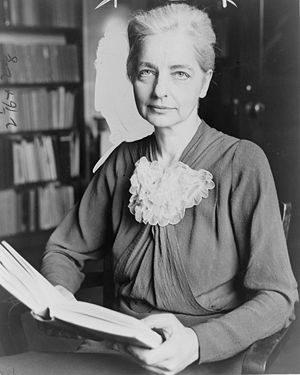
Ruth Benedict
Ruth Fulton Benedict var en amerikansk antropolog, som blev kendt for sine bidrag til kulturantropologien, blandt andet som udvikler af "kultur og personlighed"-traditionen som var en vigtig tilgang til antropologien inden anden verdenskrig. Hun var elev af Franz Boas på Columbia University og blandt hendes egne elever var Margaret Mead, som også blev verdenskendt antropolog. Hun beskæftigede sig særligt med kunst, særligt indiansk kunst, og medvirkede til at udvikle kulturrelativisme, ideen om at fremmede kulturer ikke kan forstås igennem ens egen kulturs begrebsapparat, som udgangspunkt for antropologien.